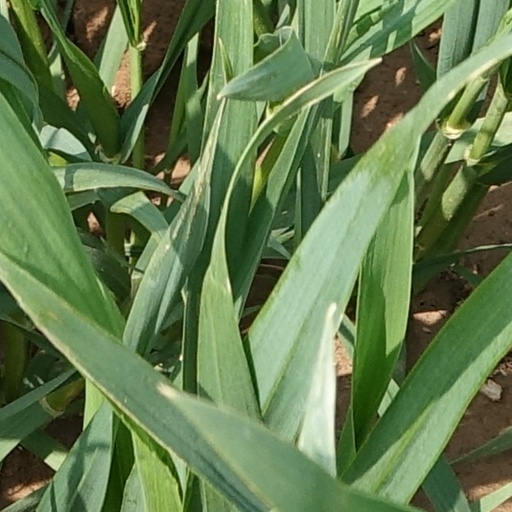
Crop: wheat